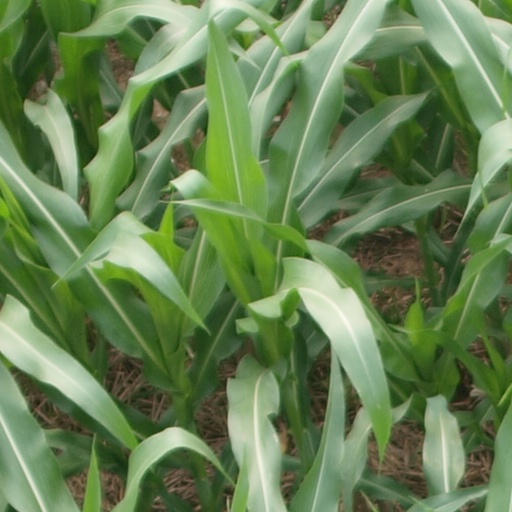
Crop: maize; corn